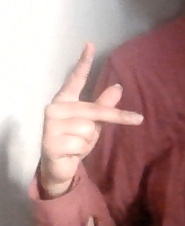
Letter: dha